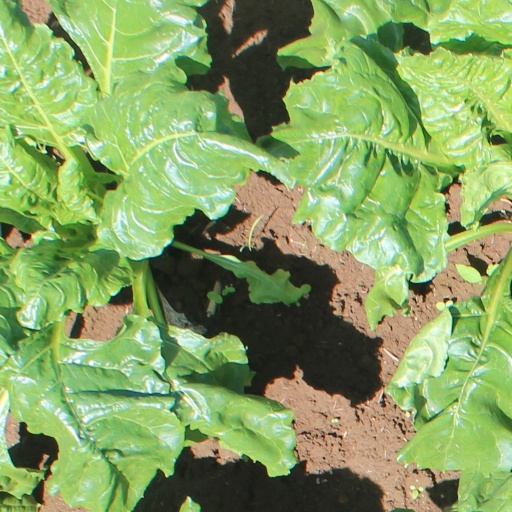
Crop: sugar beet